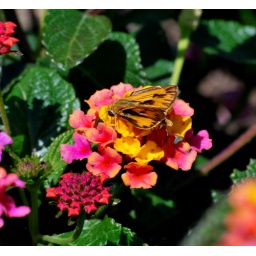
Southern Skipperling butterfly on Lantana camera plant in our front yard.